St Michael and All Angels Church, Shelf, West Yorkshire

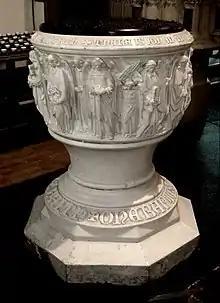
Font with crowd of carved angels at St Michael's

The church building was designed by James Mallinson and Thomas Healey. The church has a north porch and a turret containing two bells. An organ was first installed in 1858 and an organ chamber installed in 1880.